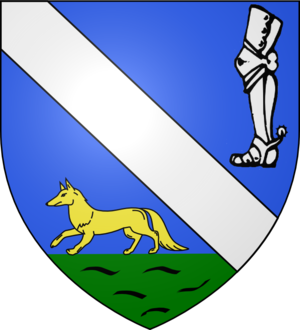
d'azur à la bande d'argent accosté en chef d'une jambe toute cuirassée et éperonnée du même, et en pointe d'un renard passant d'or sur une terrasse de sinople.
Arthur Verhaegen, né le 31 août 1847 à Bruxelles et mort le 11 septembre 1917 à Ixelles, est un ingénieur, architecte, décorateur, homme politique, écrivain et résistant belge.
Pierre-Théodore Verhaegen, né le 5 septembre 1796 à Bruxelles et mort le 8 décembre 1862 dans la même ville, est un avocat et homme d'État belge, chef du parti libéral. Il est le fondateur de l'Université libre de Bruxelles, qu'il plaça en 1834 sous le signe du libre examen. Son parcours politique, académique et maçonnique fut marqué par une volonté d’engagement et de progrès.
La famille de Broqueville est une famille de la noblesse belge d'origine française.